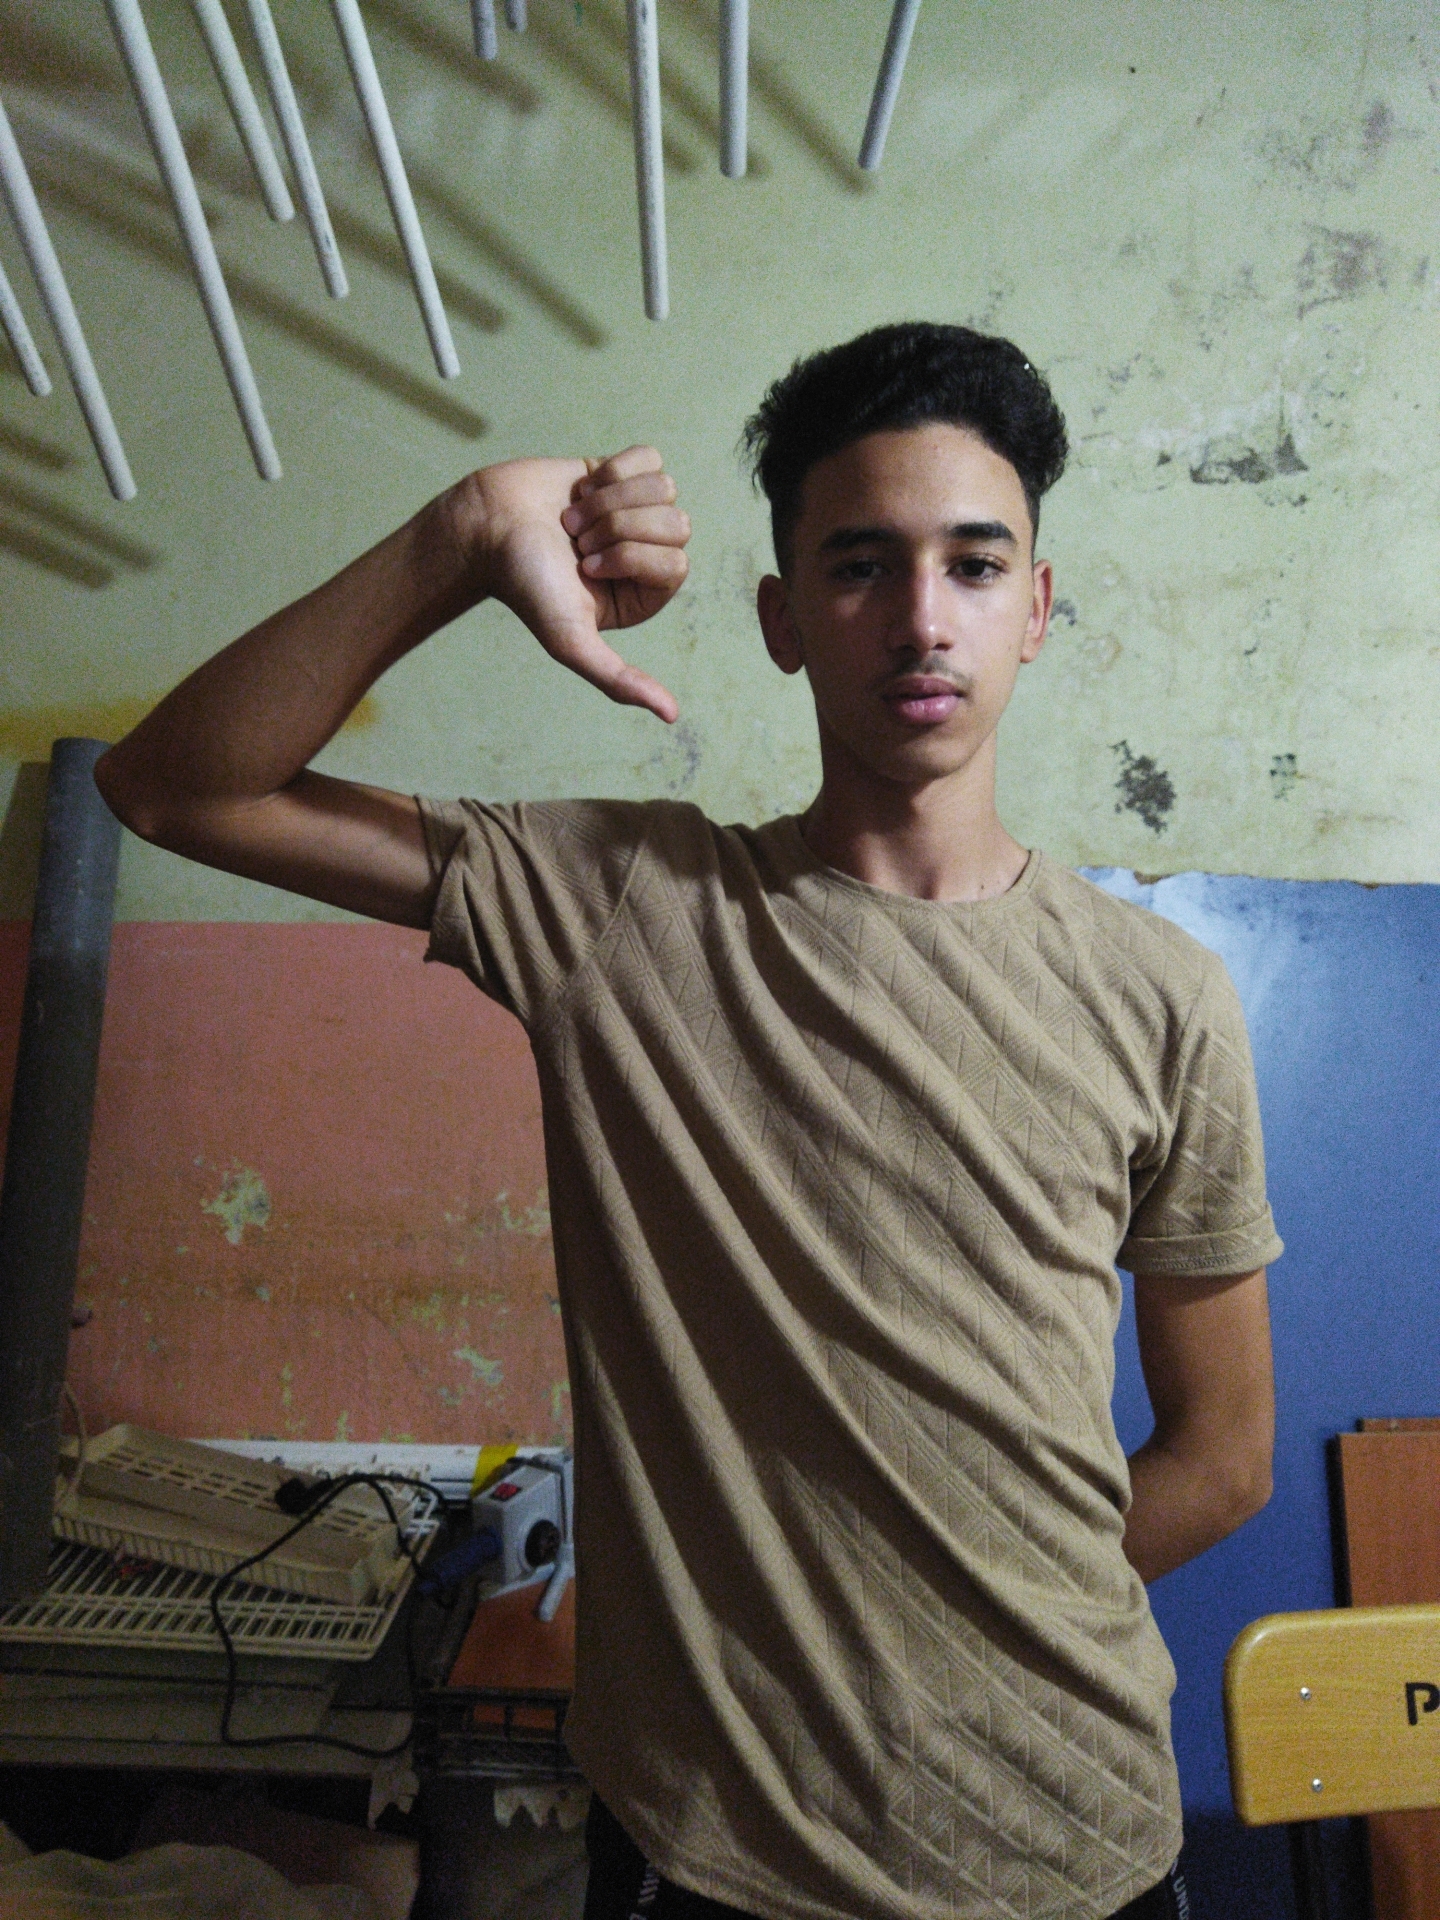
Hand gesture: dislike